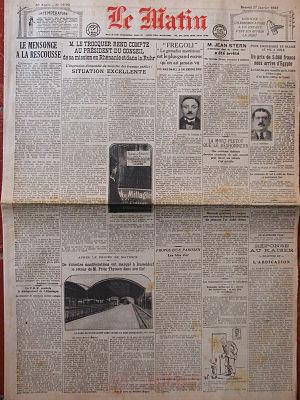
La famille Bonnasse est une famille de banquiers qui fondent et exploitent successivement quatre établissements bancaires privés, essentiellement marseillais, entre 1825 et 1983.